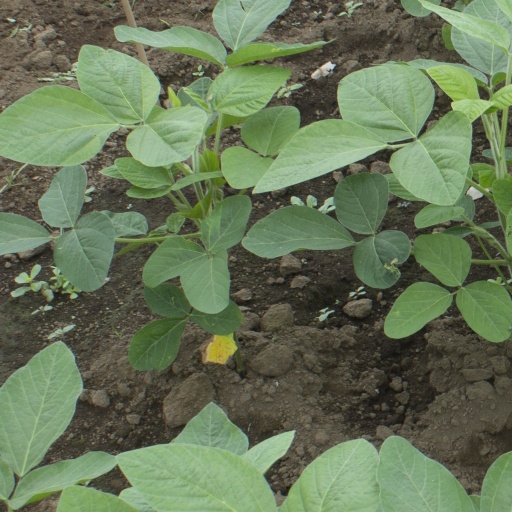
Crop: soybean